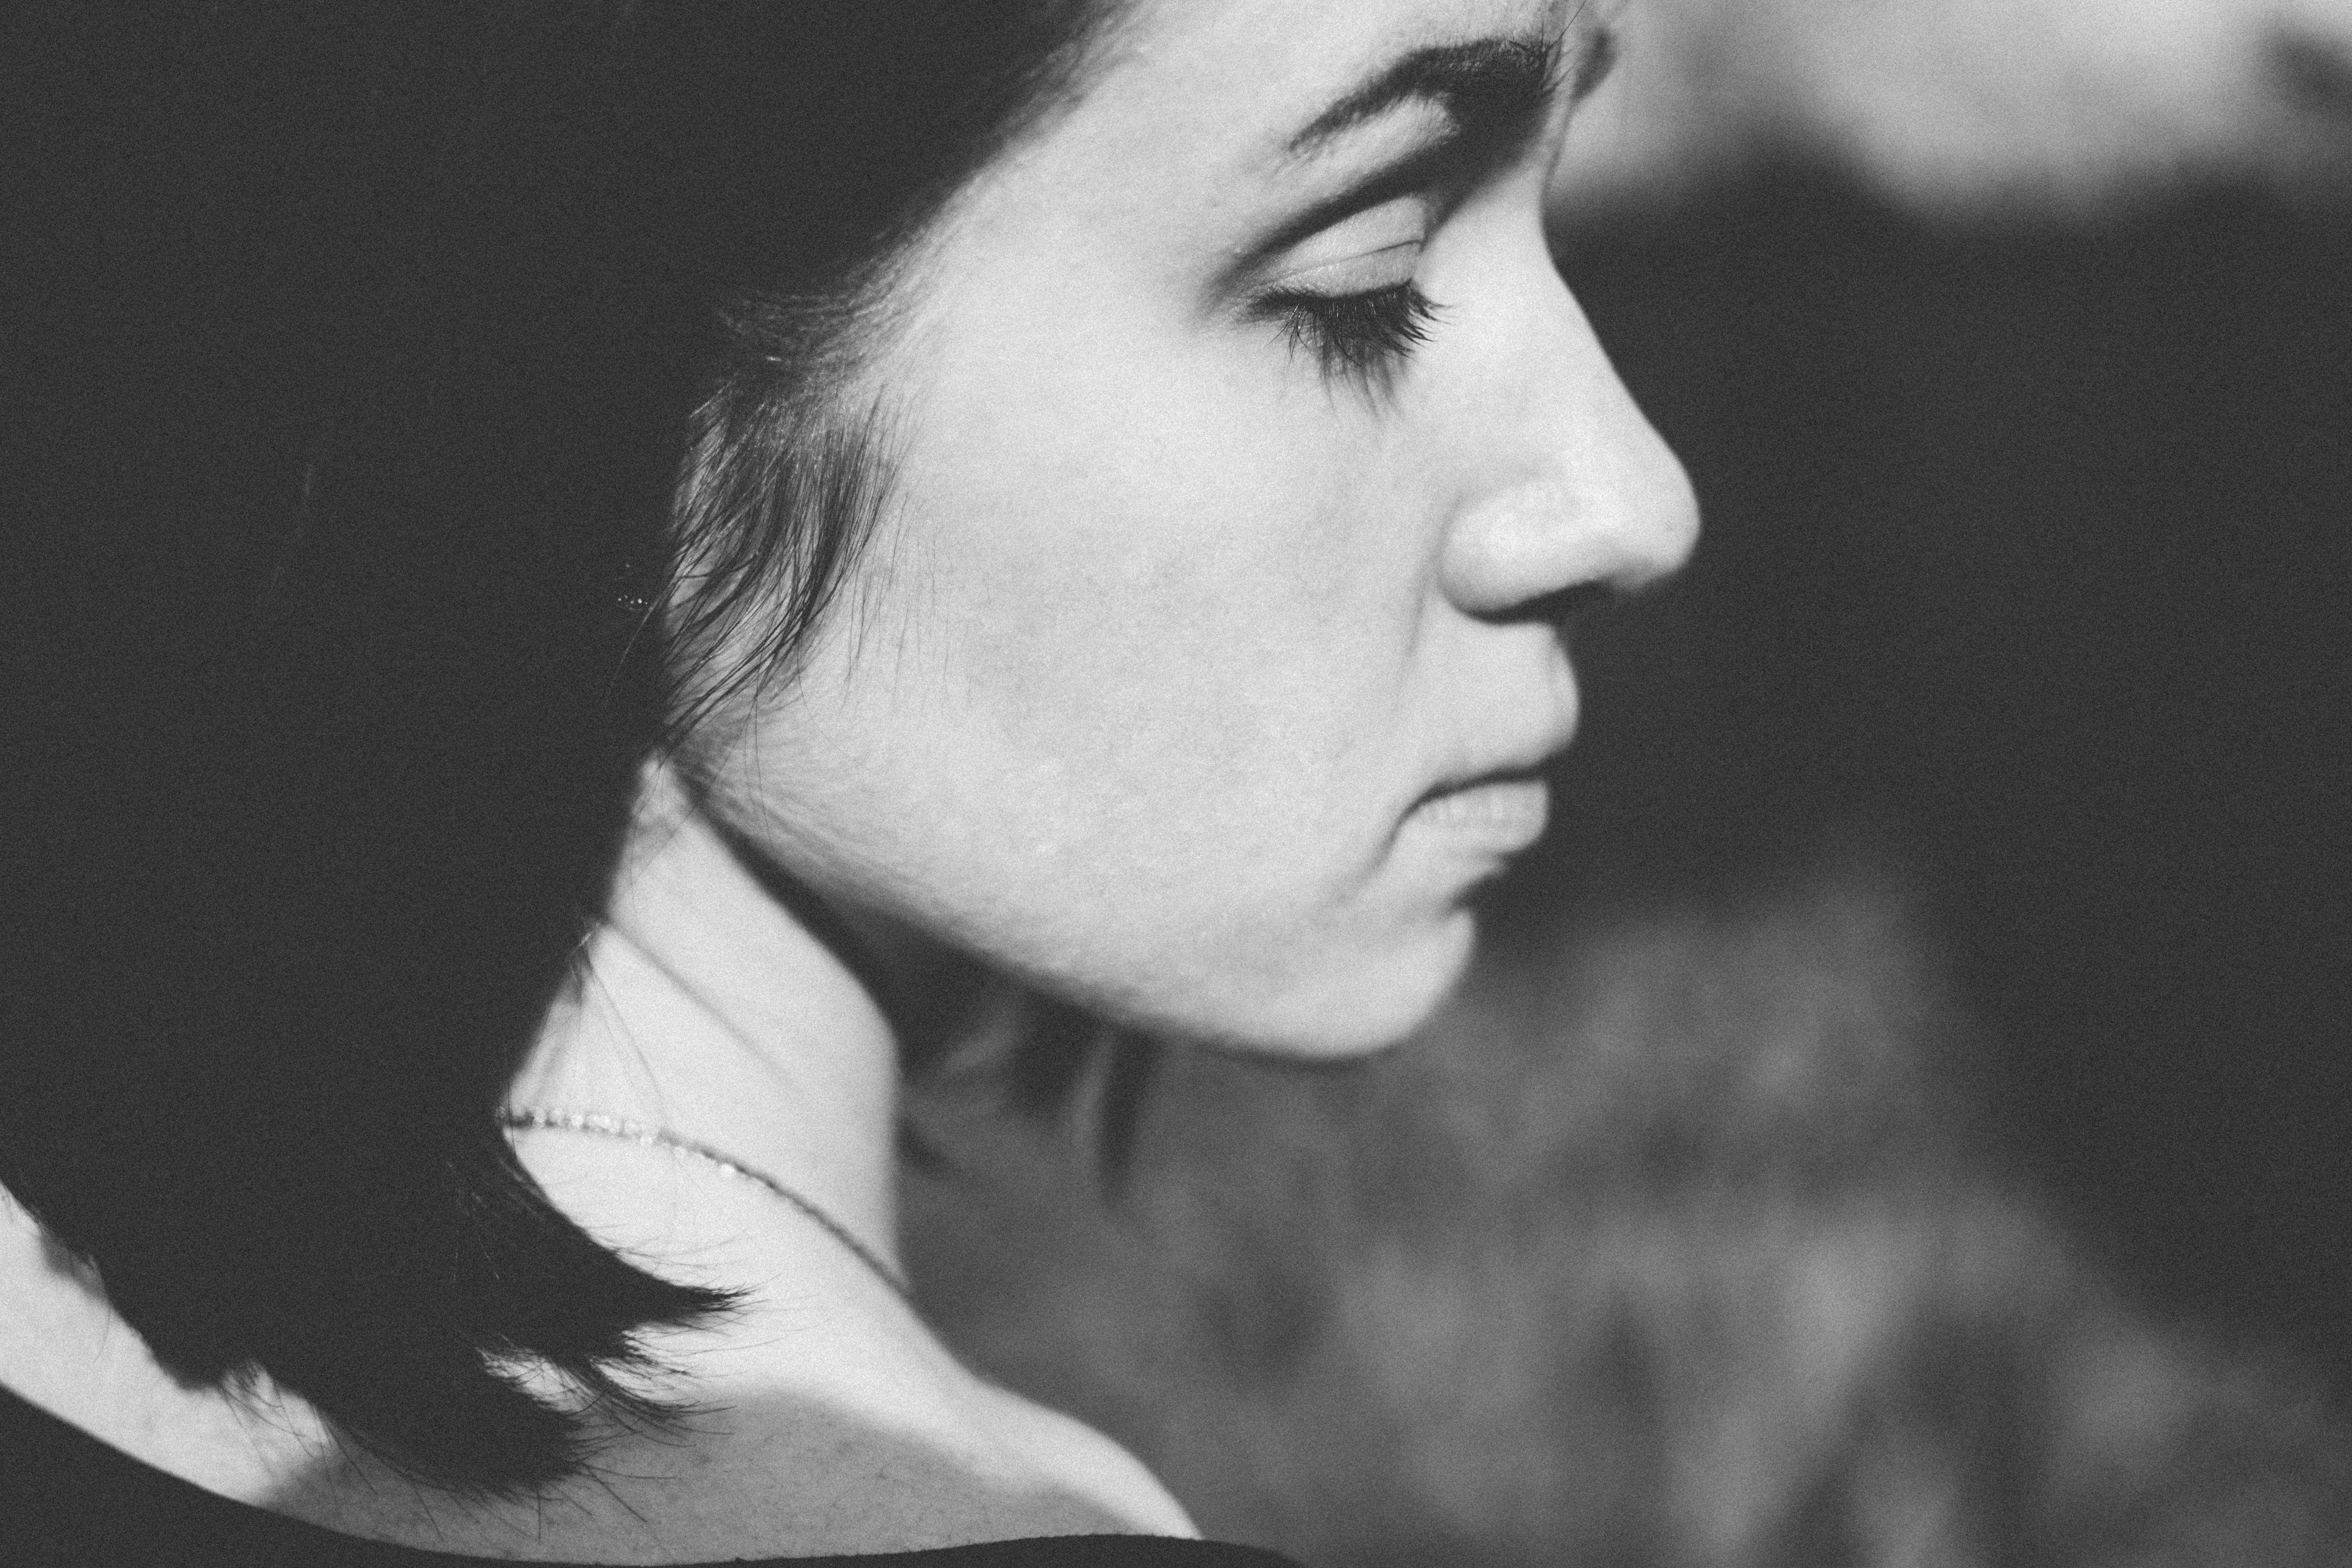
person, black and white, white, photography, portrait, black, monochrome, facial expression, close up, face, nose, eye, head, beauty, emotion, monochrome photography, portrait photography